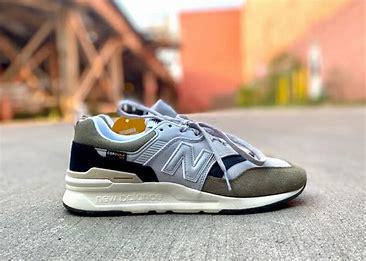
Brand: New
Model: Balance New Balance 997H